List of UK charts and number-one singles (1969–1988)

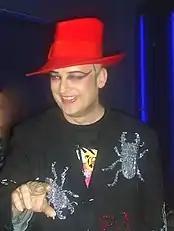
During the 1980s, Culture Club had two "official" number ones, plus two others not recognised in the Official Charts Company's canon.

"Top Pops" was founded initially as a monthly publication in May 1967. In May 1968 it began compiling a chart based on the telephone sample of 12 W H Smith & Son stores. The charts and paper became weekly the following month. Rebranded "Music Now" by 1970, the chart and paper ceased publication the following year.